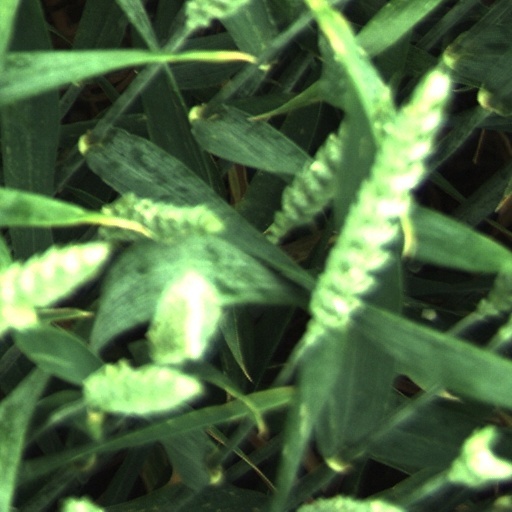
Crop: wheat